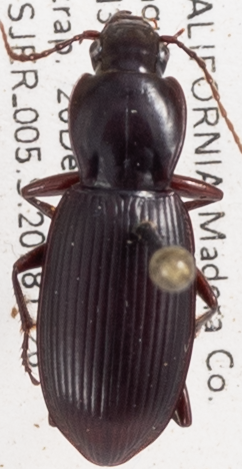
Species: Pterostichus panticulatus
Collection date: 2018-12-26
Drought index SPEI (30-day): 0.54
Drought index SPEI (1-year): -0.62
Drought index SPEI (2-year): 0.03